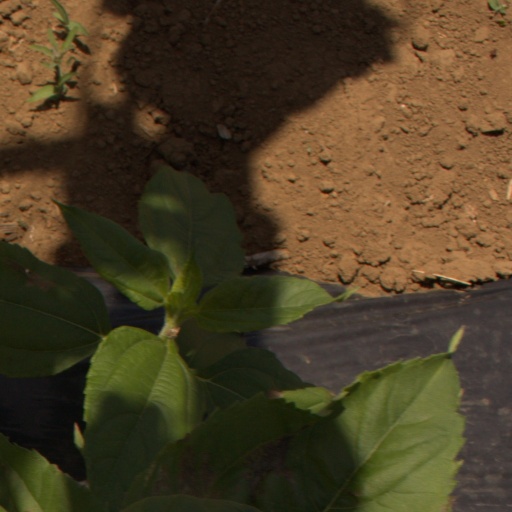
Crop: Jerusalem artichoke